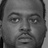
Emotion: neutral